Ludwig Blum

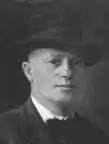
Ludwig Blum

Ludwig Blum (24 July 1891 – 28 July 1974) was a Moravian-born Israeli painter. He emigrated to Israel in 1923, as part of the Third Aliyah, and became known as "the painter of Jerusalem".